Philippe Coutinho

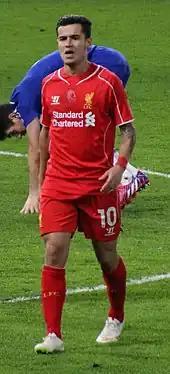
Coutinho playing for Liverpool in 2015

On 17 August 2014, Coutinho started in Liverpool's first match of the 2014–15 season, a 2–1 home win against Southampton. He created his first assist of the season in a 2–1 win against Swansea City in the fourth round of the 2014–15 League Cup, when he supplied the ball for Dejan Lovren to head the winning goal. Coutinho scored his first goal of the season on 19 October in a 3–2 away win against Queens Park Rangers after coming off the substitutes' bench.